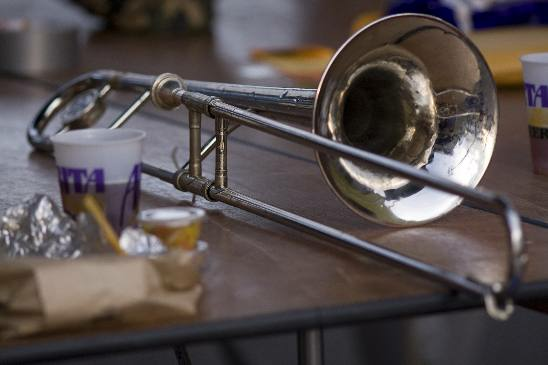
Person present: No